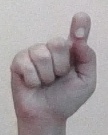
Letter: fa